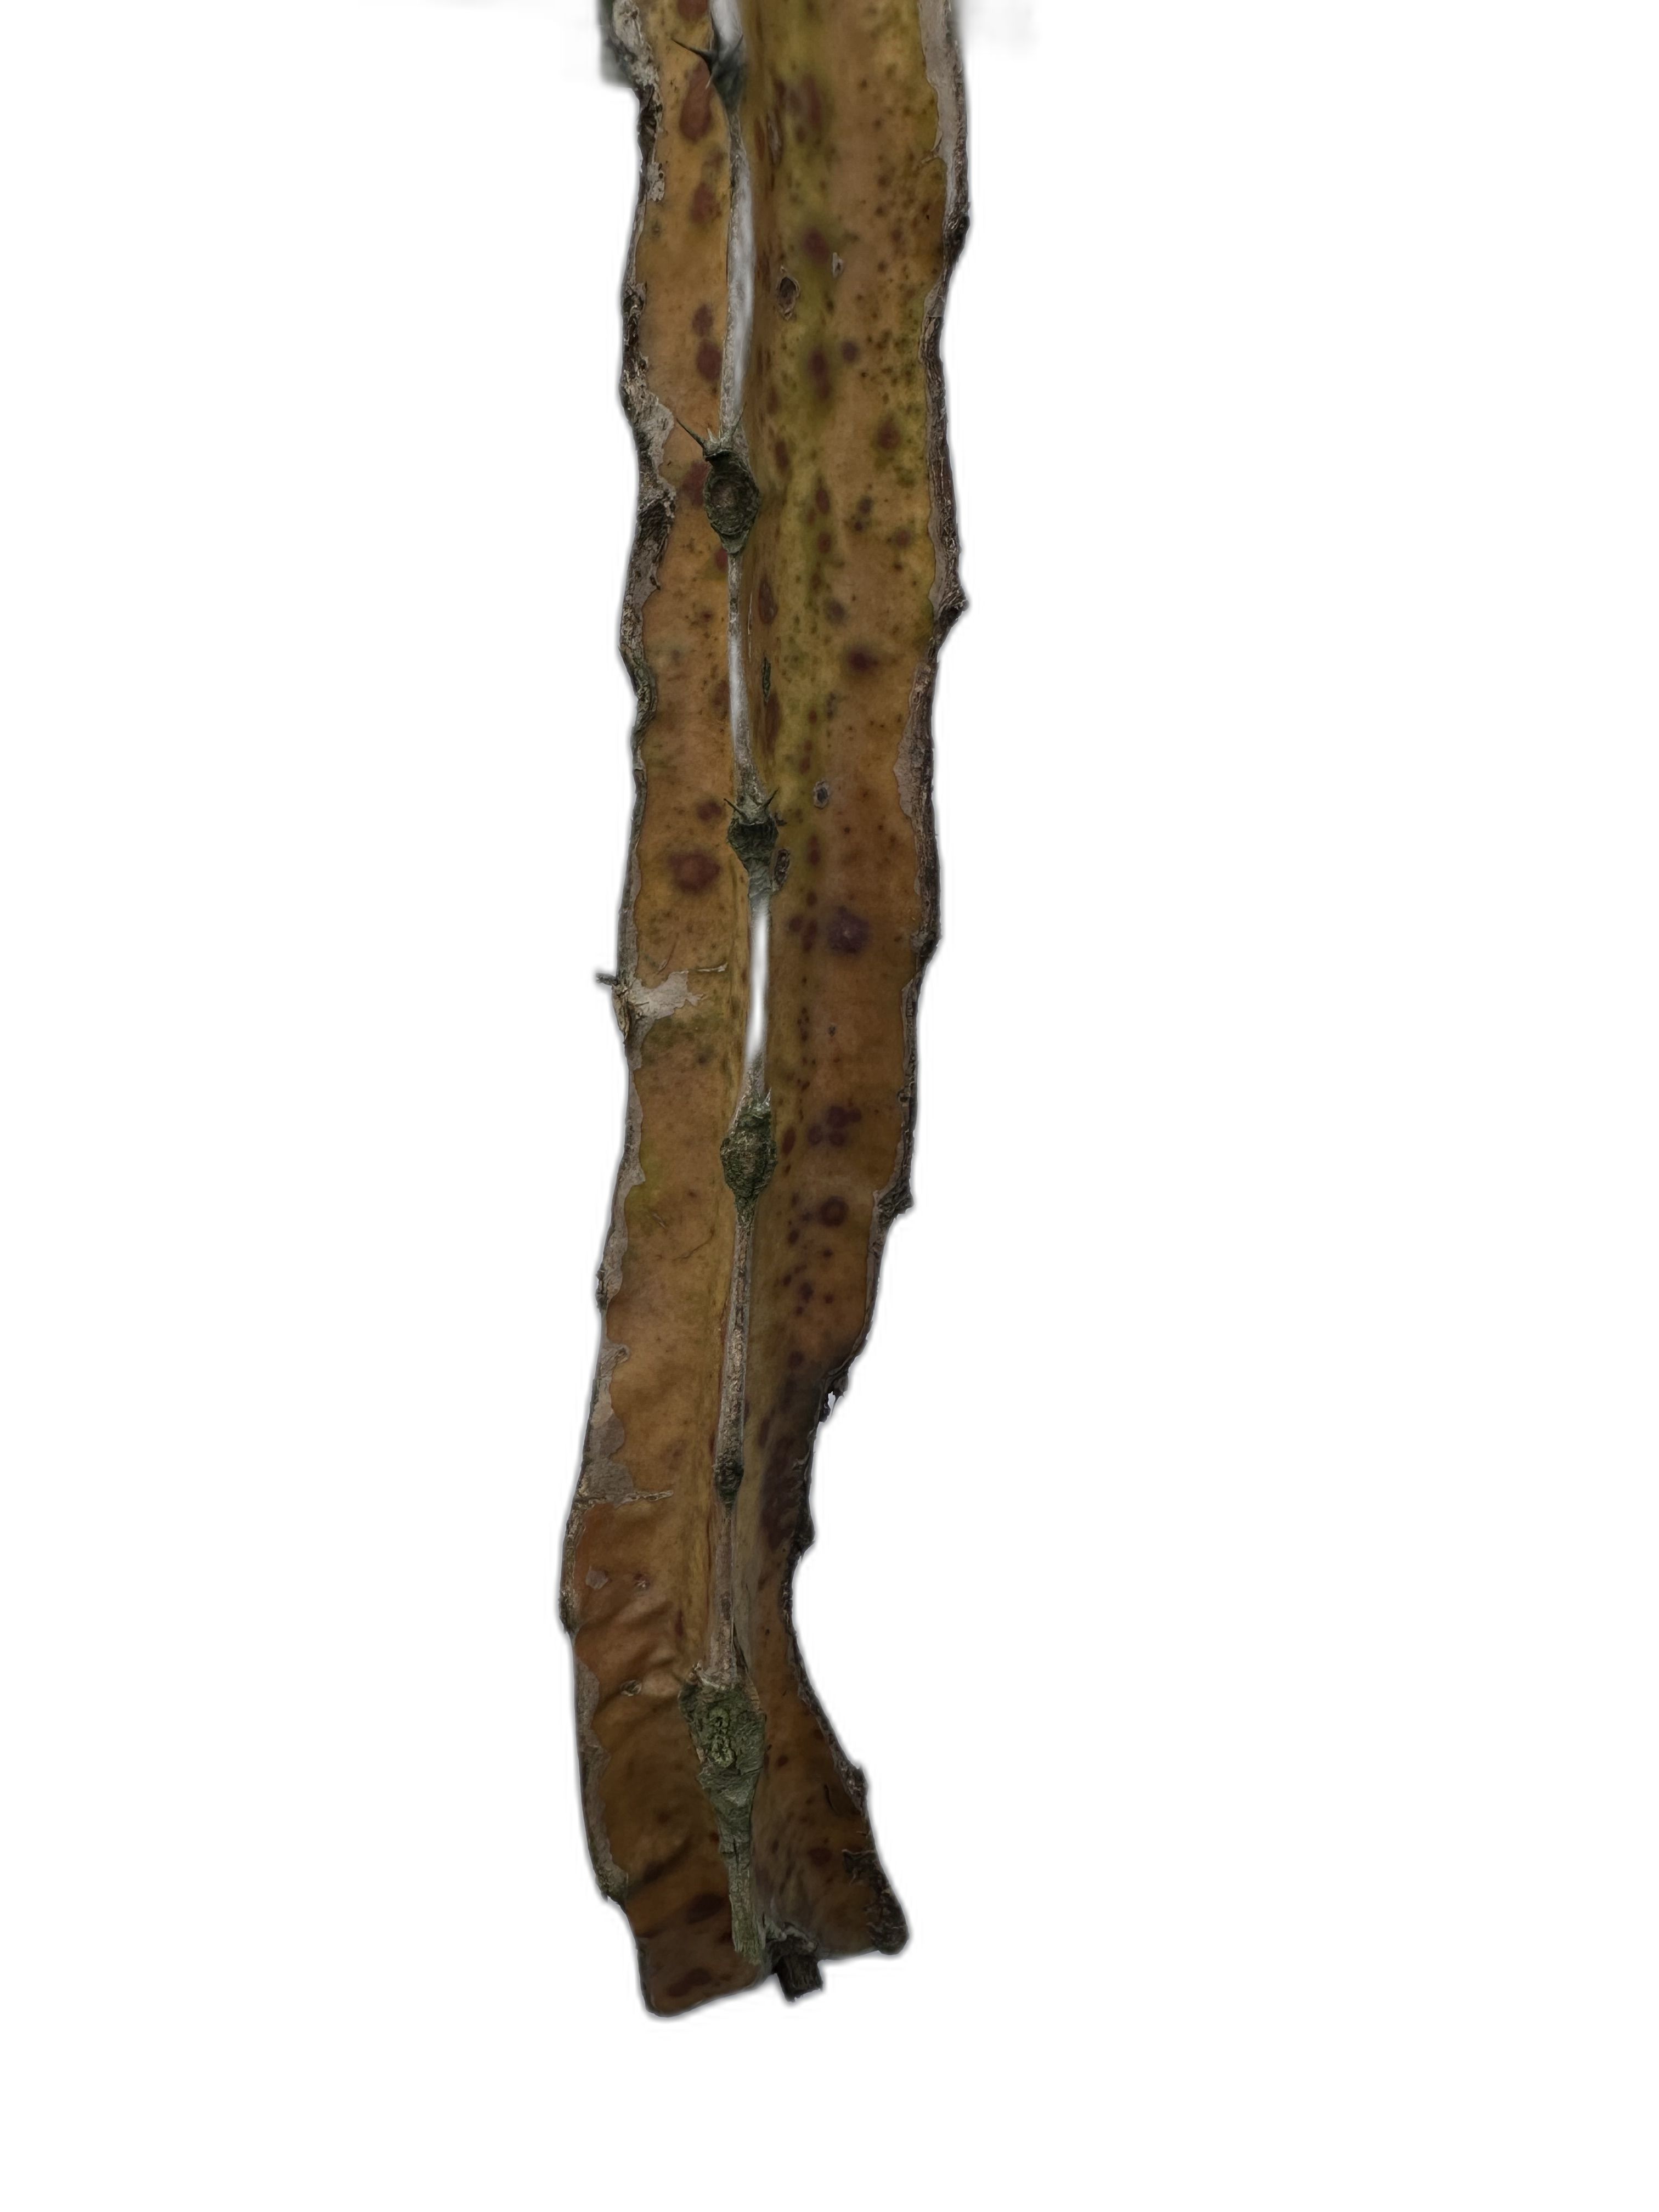
Label: Bad leaf